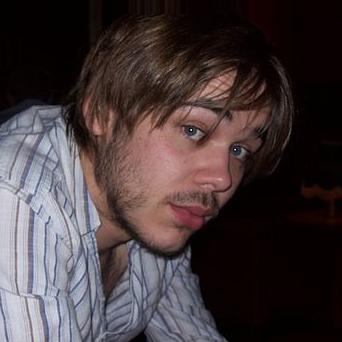
Age: 21